That's My DJ

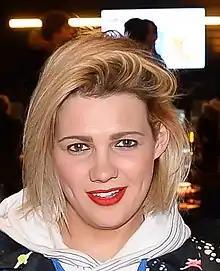
D. W. Waterson won several awards for directing and producing the series.

The series has won various awards, including the Best Director award at the 2016 New York Television Festival for Waterson, as well as Best Canadian Series and Best Director at the 2017 Vancouver Web Series Festival. The series has received two Canadian Screen Award nominations, for Emily Piggford's performance in 2016, and for Waterson's direction in 2018.